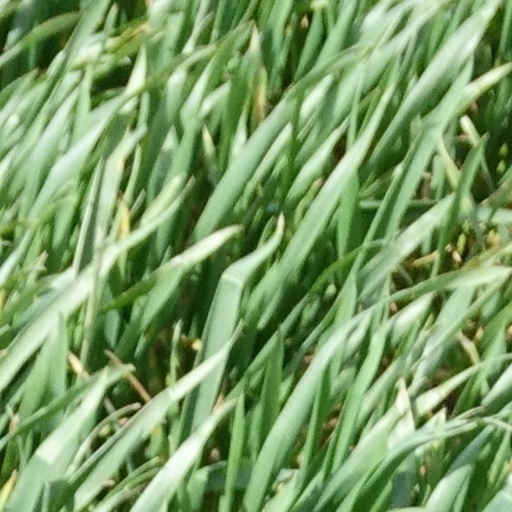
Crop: wheat